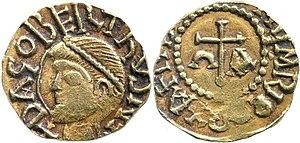
Trémissis de Dagobert Ier. BNF, onnaies, médailles et antiques. Avers